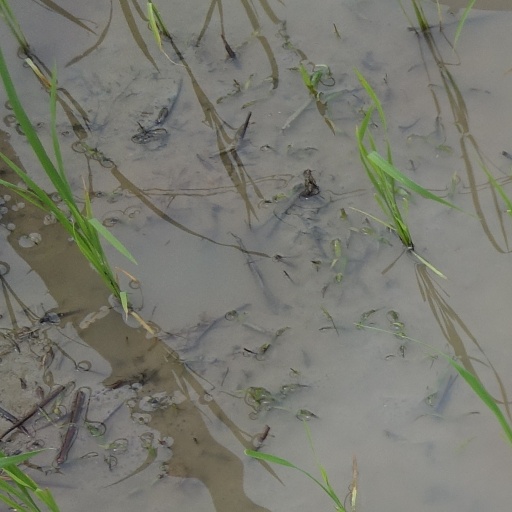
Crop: rice